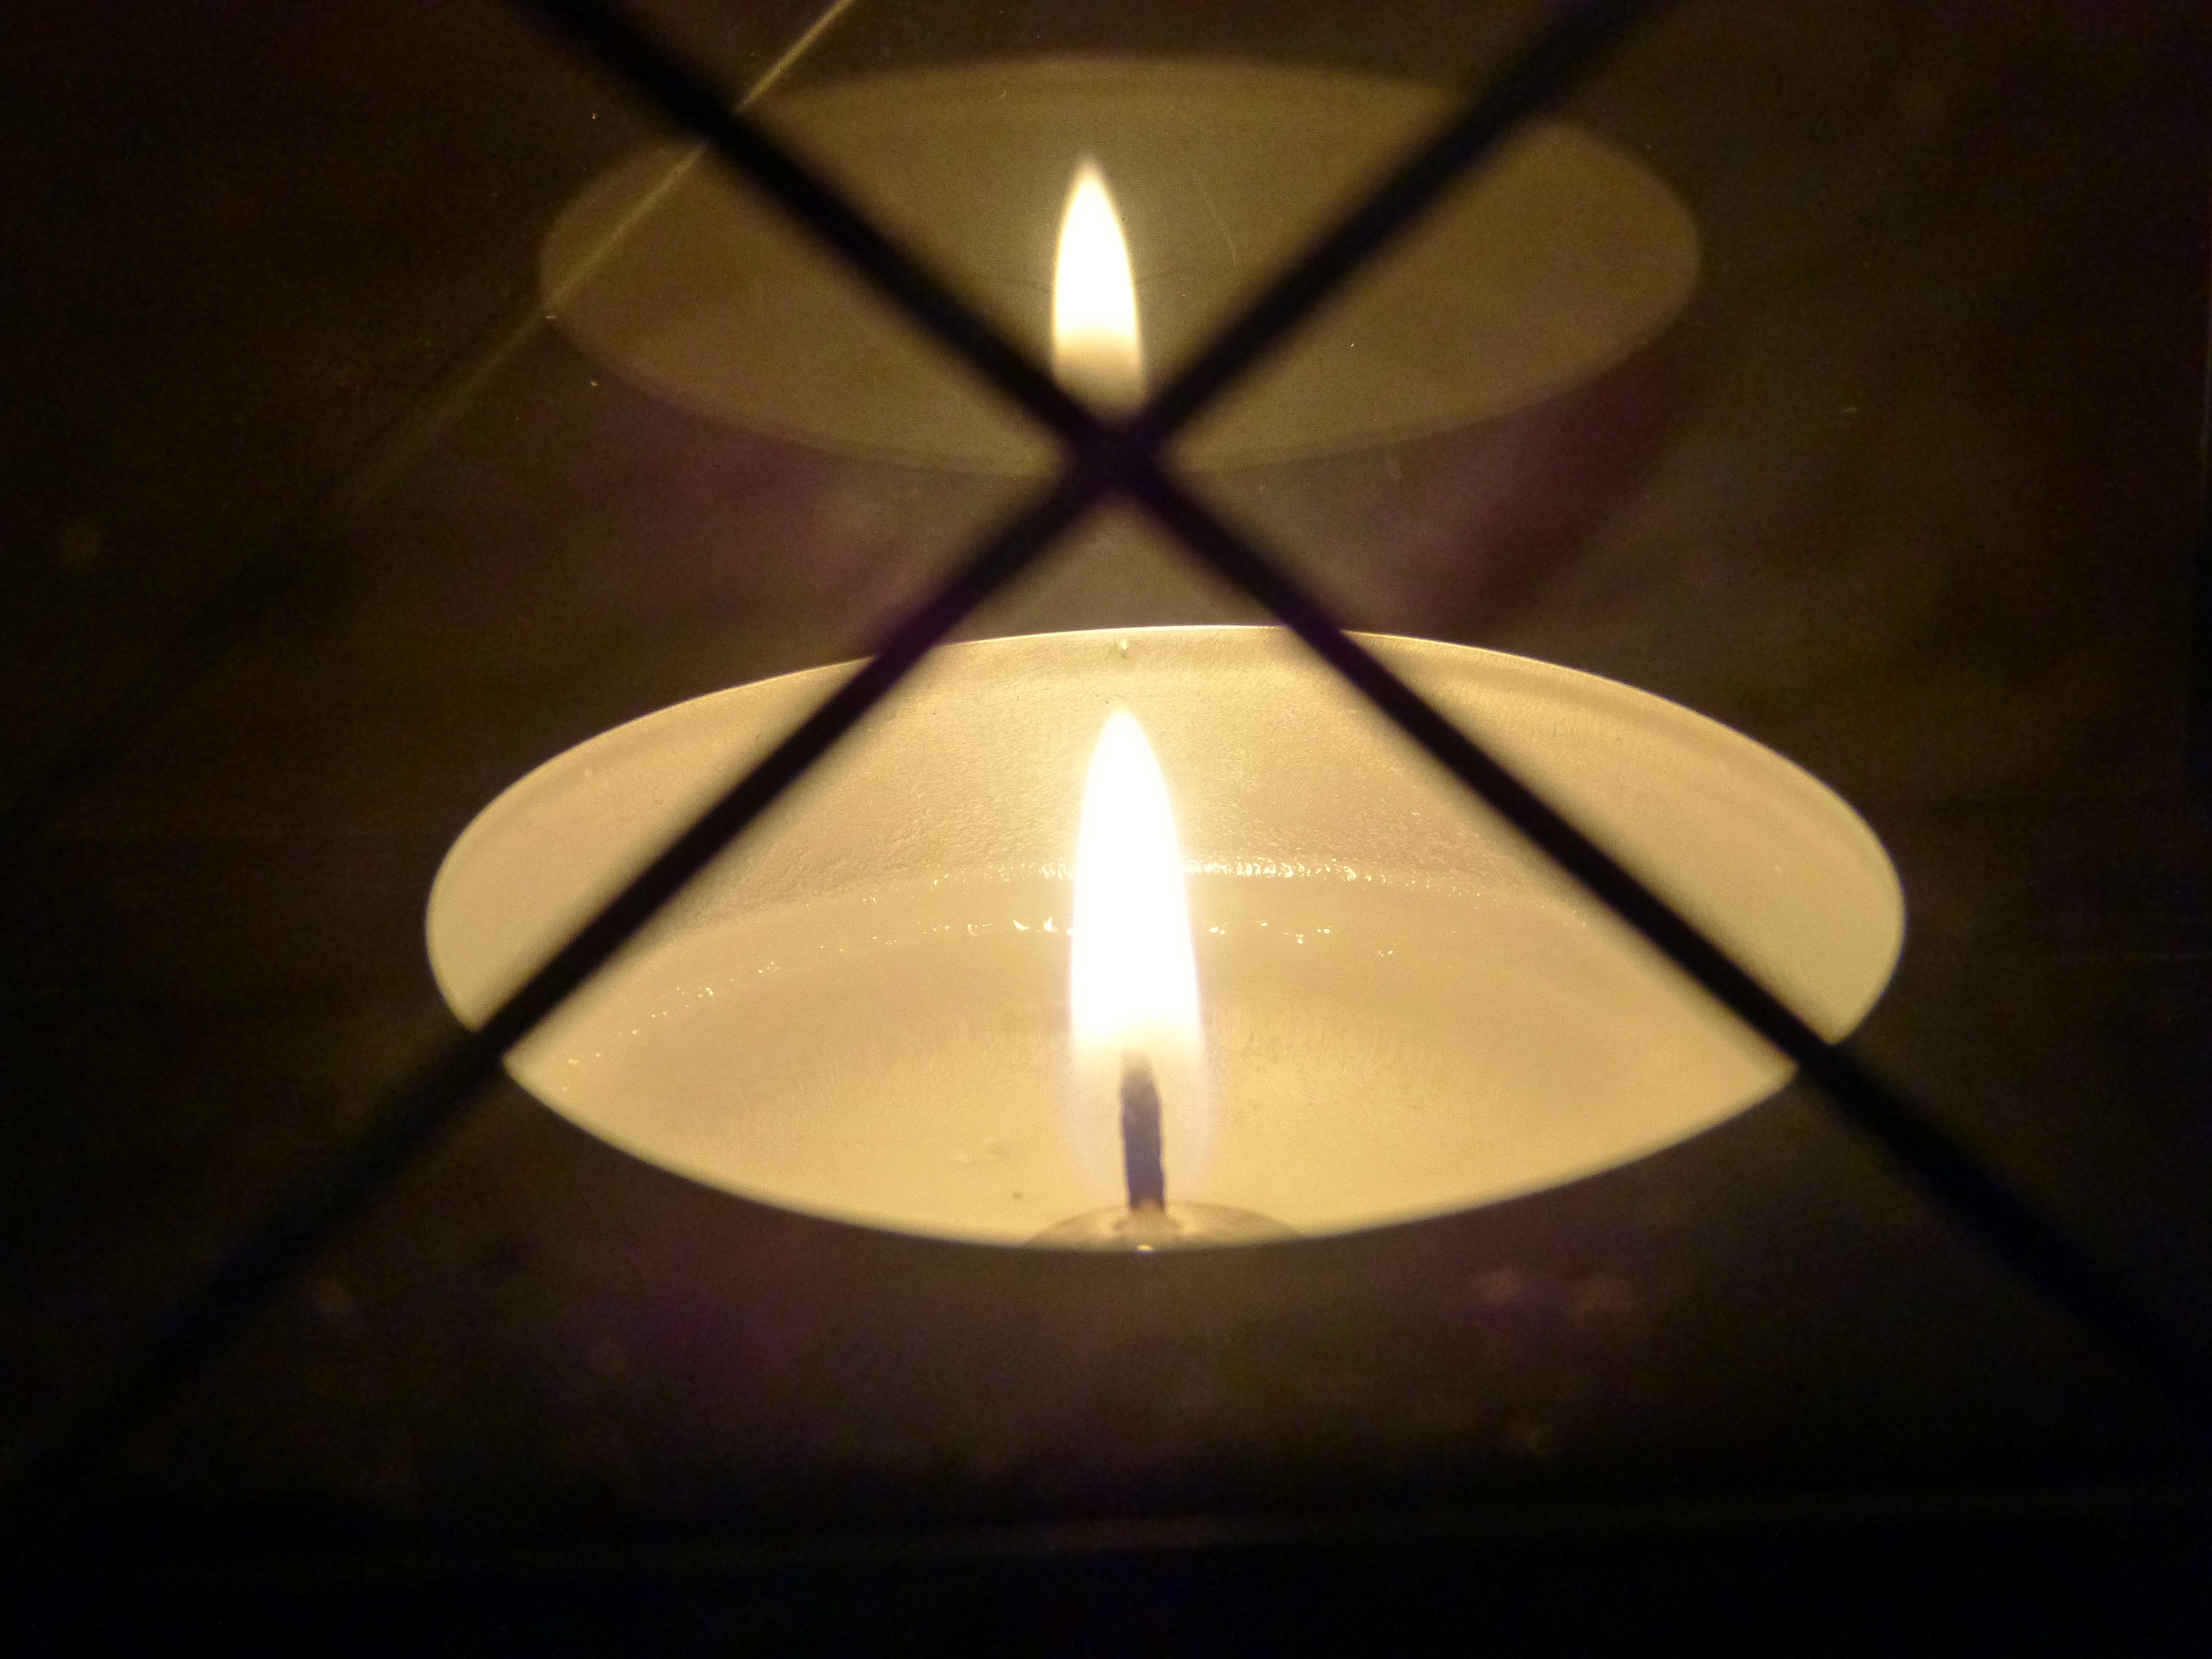
light, atmosphere, ceiling, decoration, lantern, reflection, flame, fire, romance, darkness, lamp, candle, lighting, heat, circle, contemplative, symmetry, light fixture, mood, shape, candlelight, incandescent light bulb